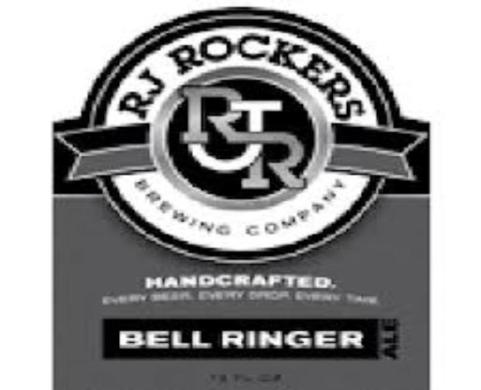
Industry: Food